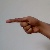
The image shows a hand gesture representing the letter 'G' in Indian Sign Language.